Yıldız Palace

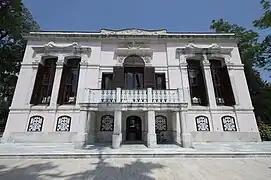
Yıldız Palace, "Çadır Köşkü"

It was built by Sultan Abdülaziz (1861–76), who used them as prisons. Today it houses a café and restaurant.